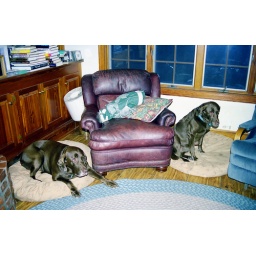
son (left) and mom (right) relaxing in their beds